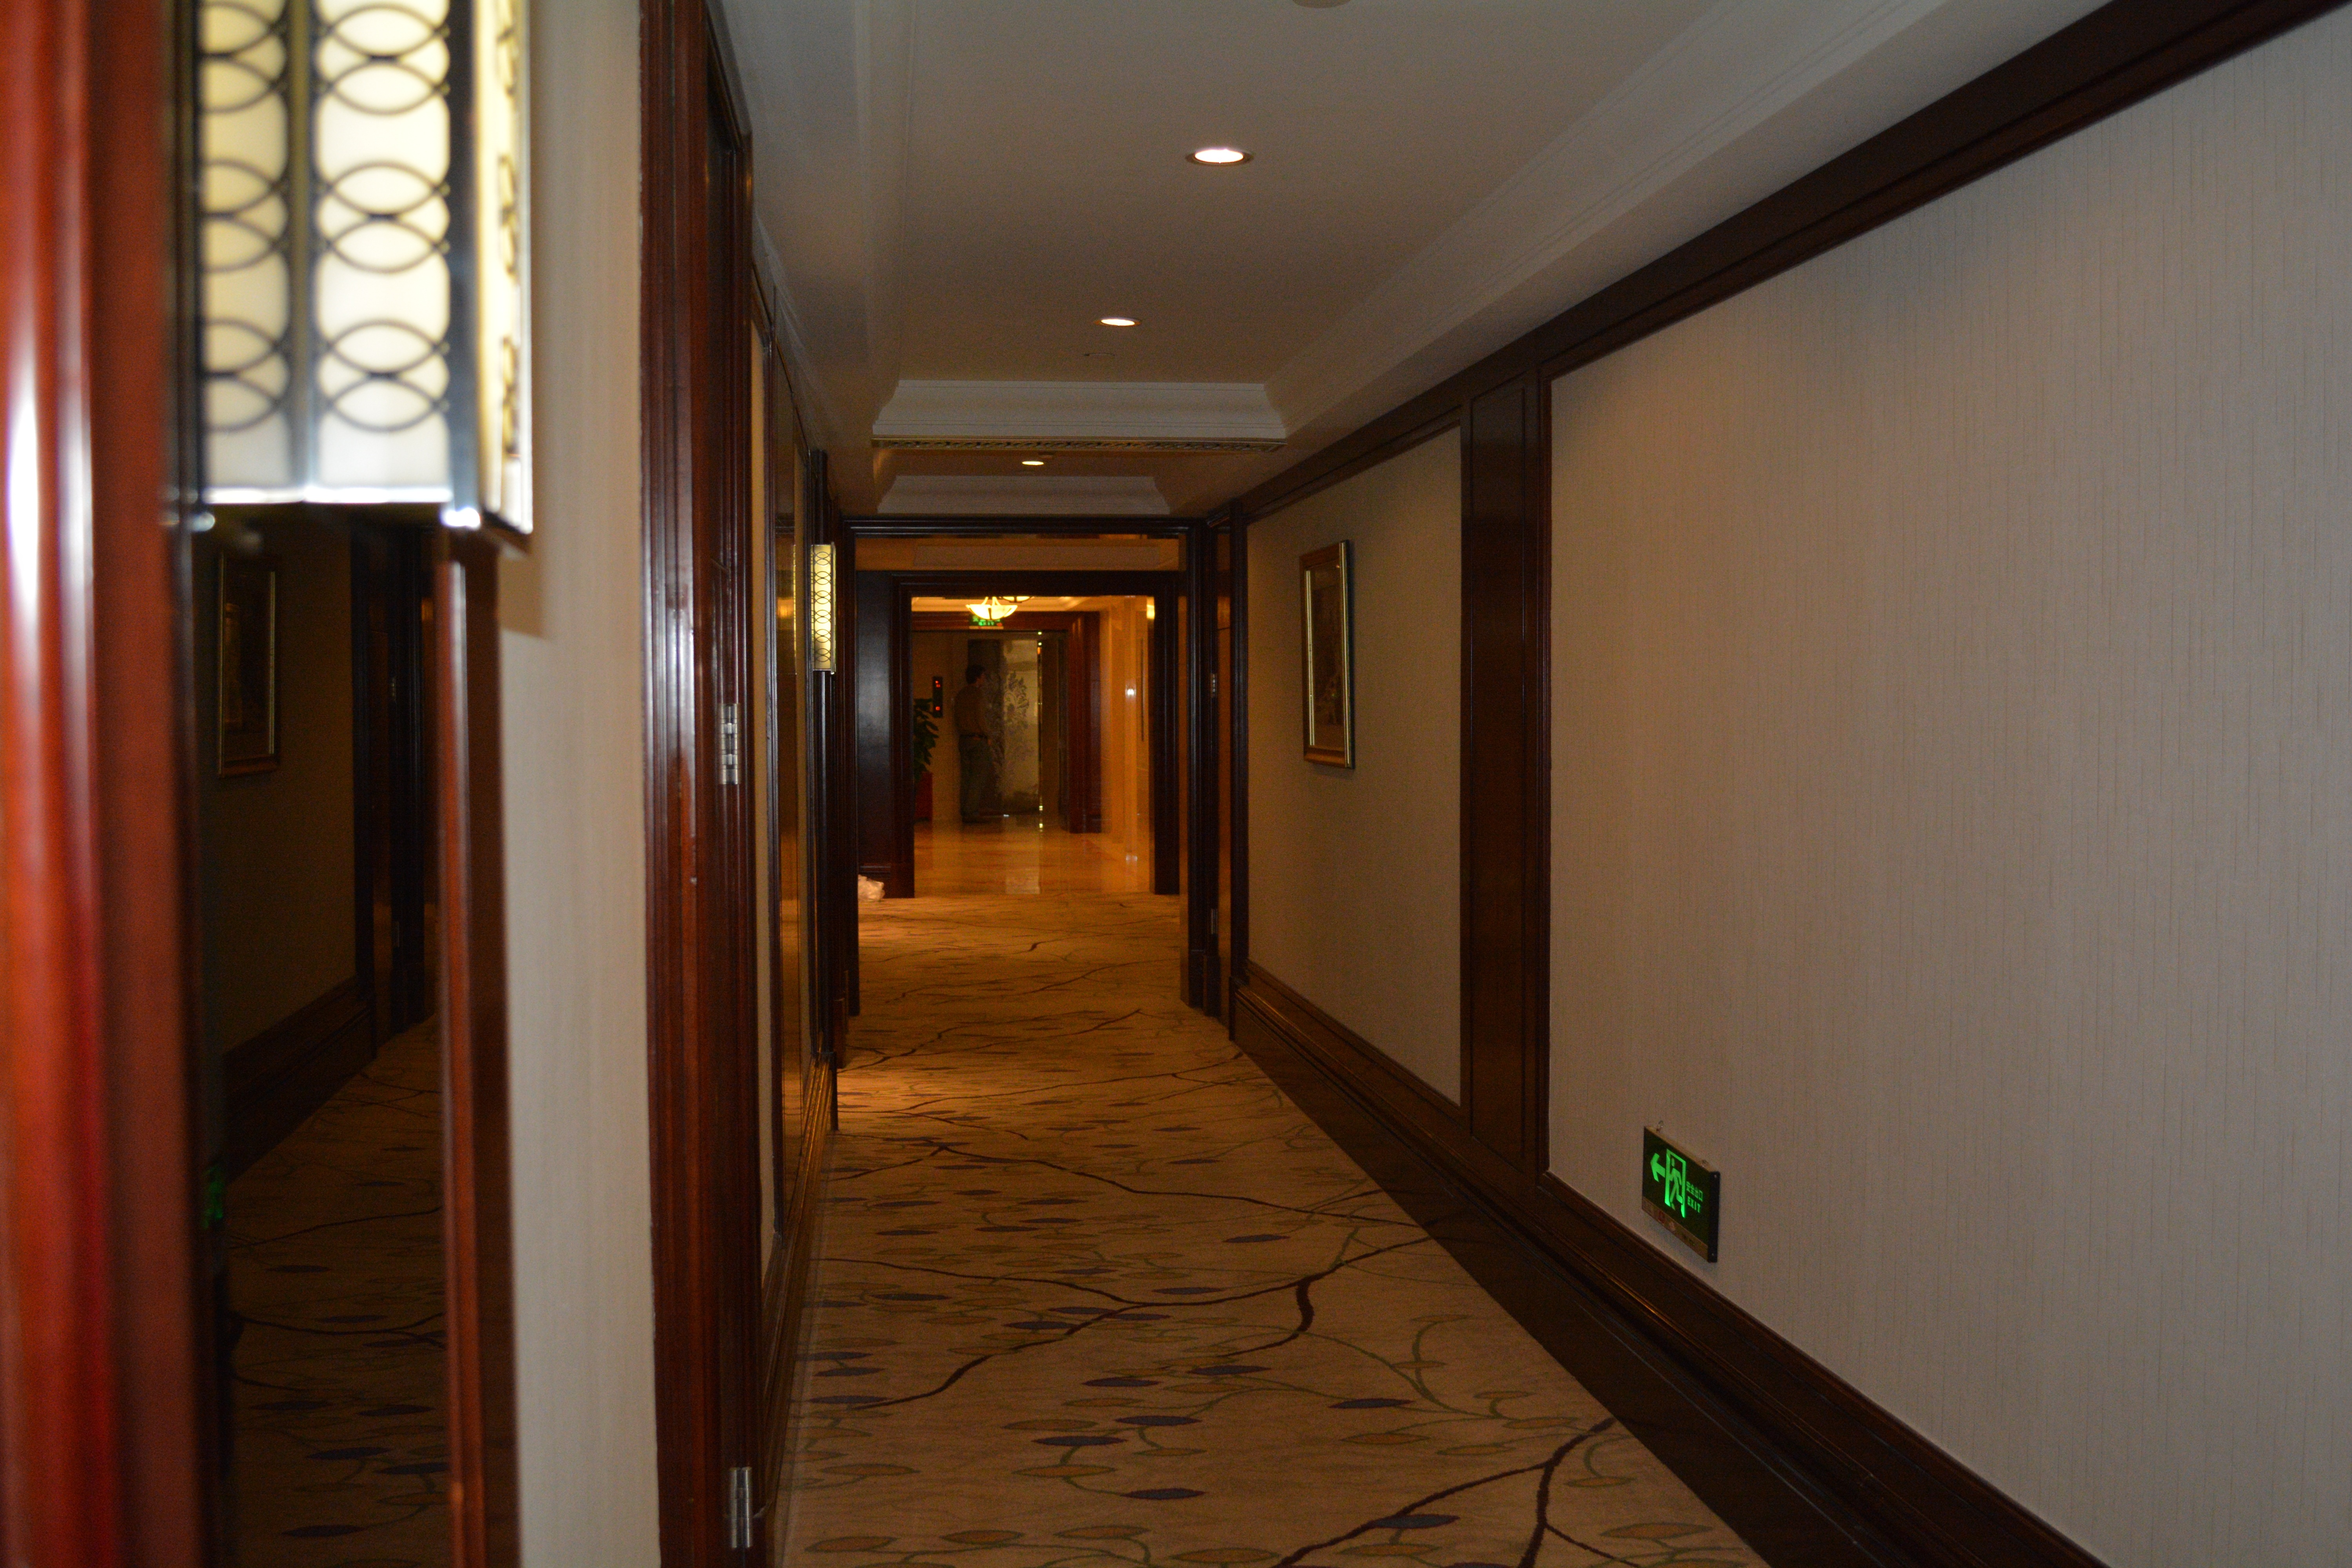
home, hall, property, room, interior design, design, estate, lobby, real estate